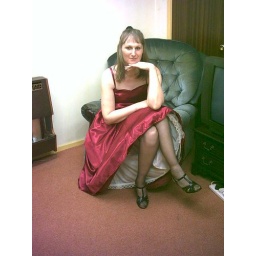
Another piccie of that pretty girl in her satin dress (and more petticoat peeking!)